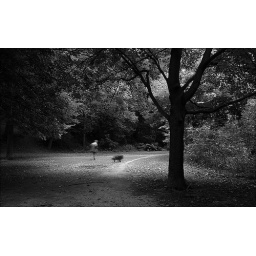
Man walking his dog in Toronto's Alexander Muir Park